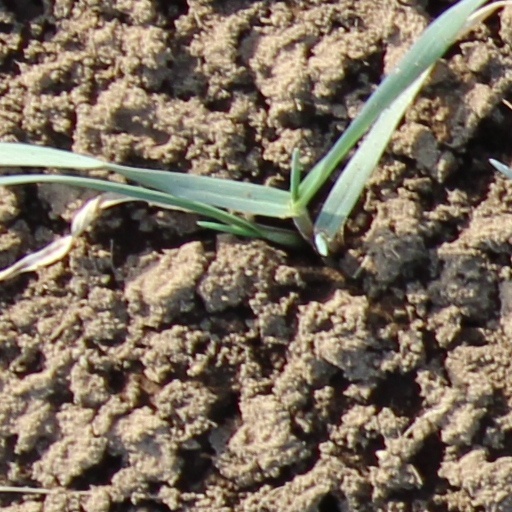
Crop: wheat